Anthony Bannon

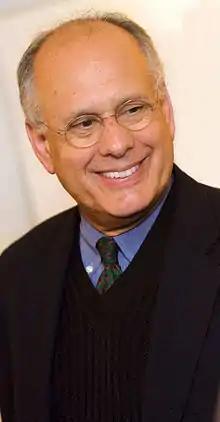

Anthony Bannon (born December 6, 1943) is an arts administrator in Western New York. He served as the director of the George Eastman Museum from 1996 to 2012 as well as the executive director of the Burchfield Penney Art Center at Buffalo State College. During his tenure at the George Eastman Museum, Bannon launched programs in photo and film preservation, acquired the Technicolor and Merchant Ivory Productions archives, and established an online presence for the museum's classic images.